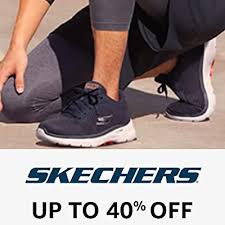
Label: Sneaker